List of songs recorded by Myles Kennedy

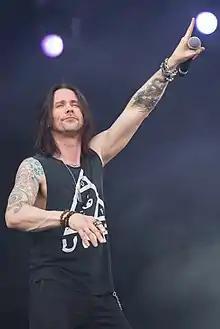
Kennedy performing in 2015

Myles Kennedy is an American guitarist, singer and songwriter. Born in Boston, Massachusetts, he originally began his musical career in Spokane, Washington as the guitarist in jazz band Cosmic Dust. He formed alternative rock band Citizen Swing in 1992, which released two albums before breaking up in 1996. Kennedy and Citizen Swing rhythm guitarist Craig Johnson moved onto The Mayfield Four in 1996, which released two albums during its six-year tenure. Since early 2004, Kennedy's primary band has been Alter Bridge, which he founded with former Creed guitarist Mark Tremonti, bassist Brian Marshall and drummer Scott Phillips.